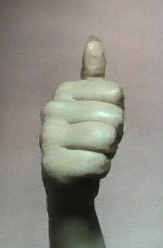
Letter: aleff